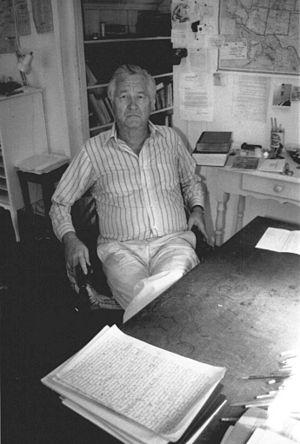
William Clark Styron Jr., dit William Styron, né le 11 juin 1925 à Newport News et mort le 1ᵉʳ novembre 2006 sur l'île de Martha's Vineyard, est un écrivain et essayiste américain dont l’œuvre a connu un immense succès populaire et critique. Sa célébrité vient principalement de ses romans, dont les plus connus sont Un lit de ténèbres, Les Confessions de Nat Turner, Le Choix de Sophie. L’influence de William Styron s’accroît avec la publication en 1990 de Face aux ténèbres, récit autobiographique d'une profonde dépression dont il parla comme d'un « désespoir au-delà du désespoir ».